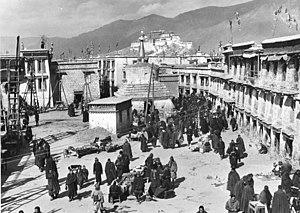
La route du thé et des chevaux ou l'ancienne route du thé et des chevaux, est un réseau de sentiers muletiers serpentant en zone montagneuse à partir du Sichuan et du Yunnan en Chine, pour gagner respectivement vers l'ouest et le nord-ouest le Tibet central et vers le sud-ouest la Birmanie. Des caravanes de chevaux, mulets, yaks et porteurs humains transportaient sur 2 400 à 2 600 km, des briques ou des galettes de thé, pour les troquer au Tibet contre des fourrures, vêtements de laine, musc et matières médicinales. La référence aux chevaux, vient du fait qu'entre le XIᵉ siècle et le XVIIIᵉ siècle, l'administration chinoise imposa aux populations périphériques du nord-ouest un système de troc étatique de thé contre des chevaux de guerre, nécessaires à la cavalerie impériale. Ce système commercial fonctionna tant bien que mal suivant les époques mais sans emprunter forcément les sentiers muletiers dits chama gudao. C'est d'ailleurs pourquoi ce réseau muletier est aussi appelé xinan sichou zhilu